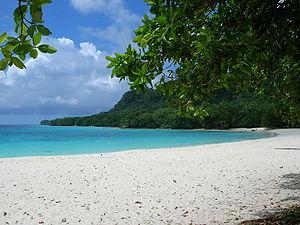
Espiritu Santo est une île volcanique de l’archipel du Vanuatu dans l'océan Pacifique Sud, la plus importante par sa taille et par sa diversité.